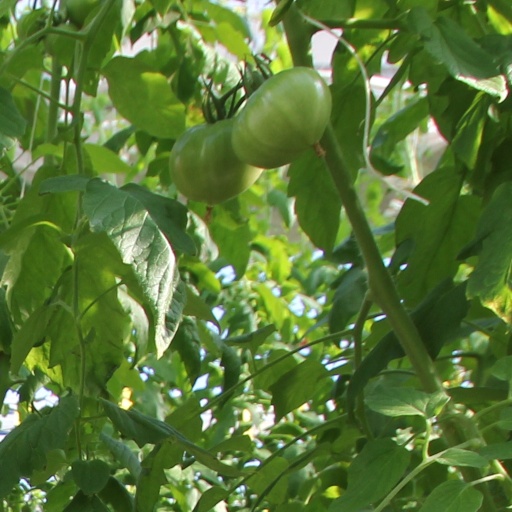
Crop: tomato